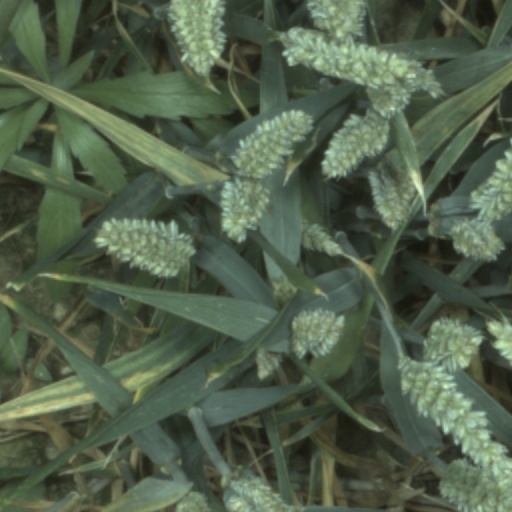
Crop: wheat